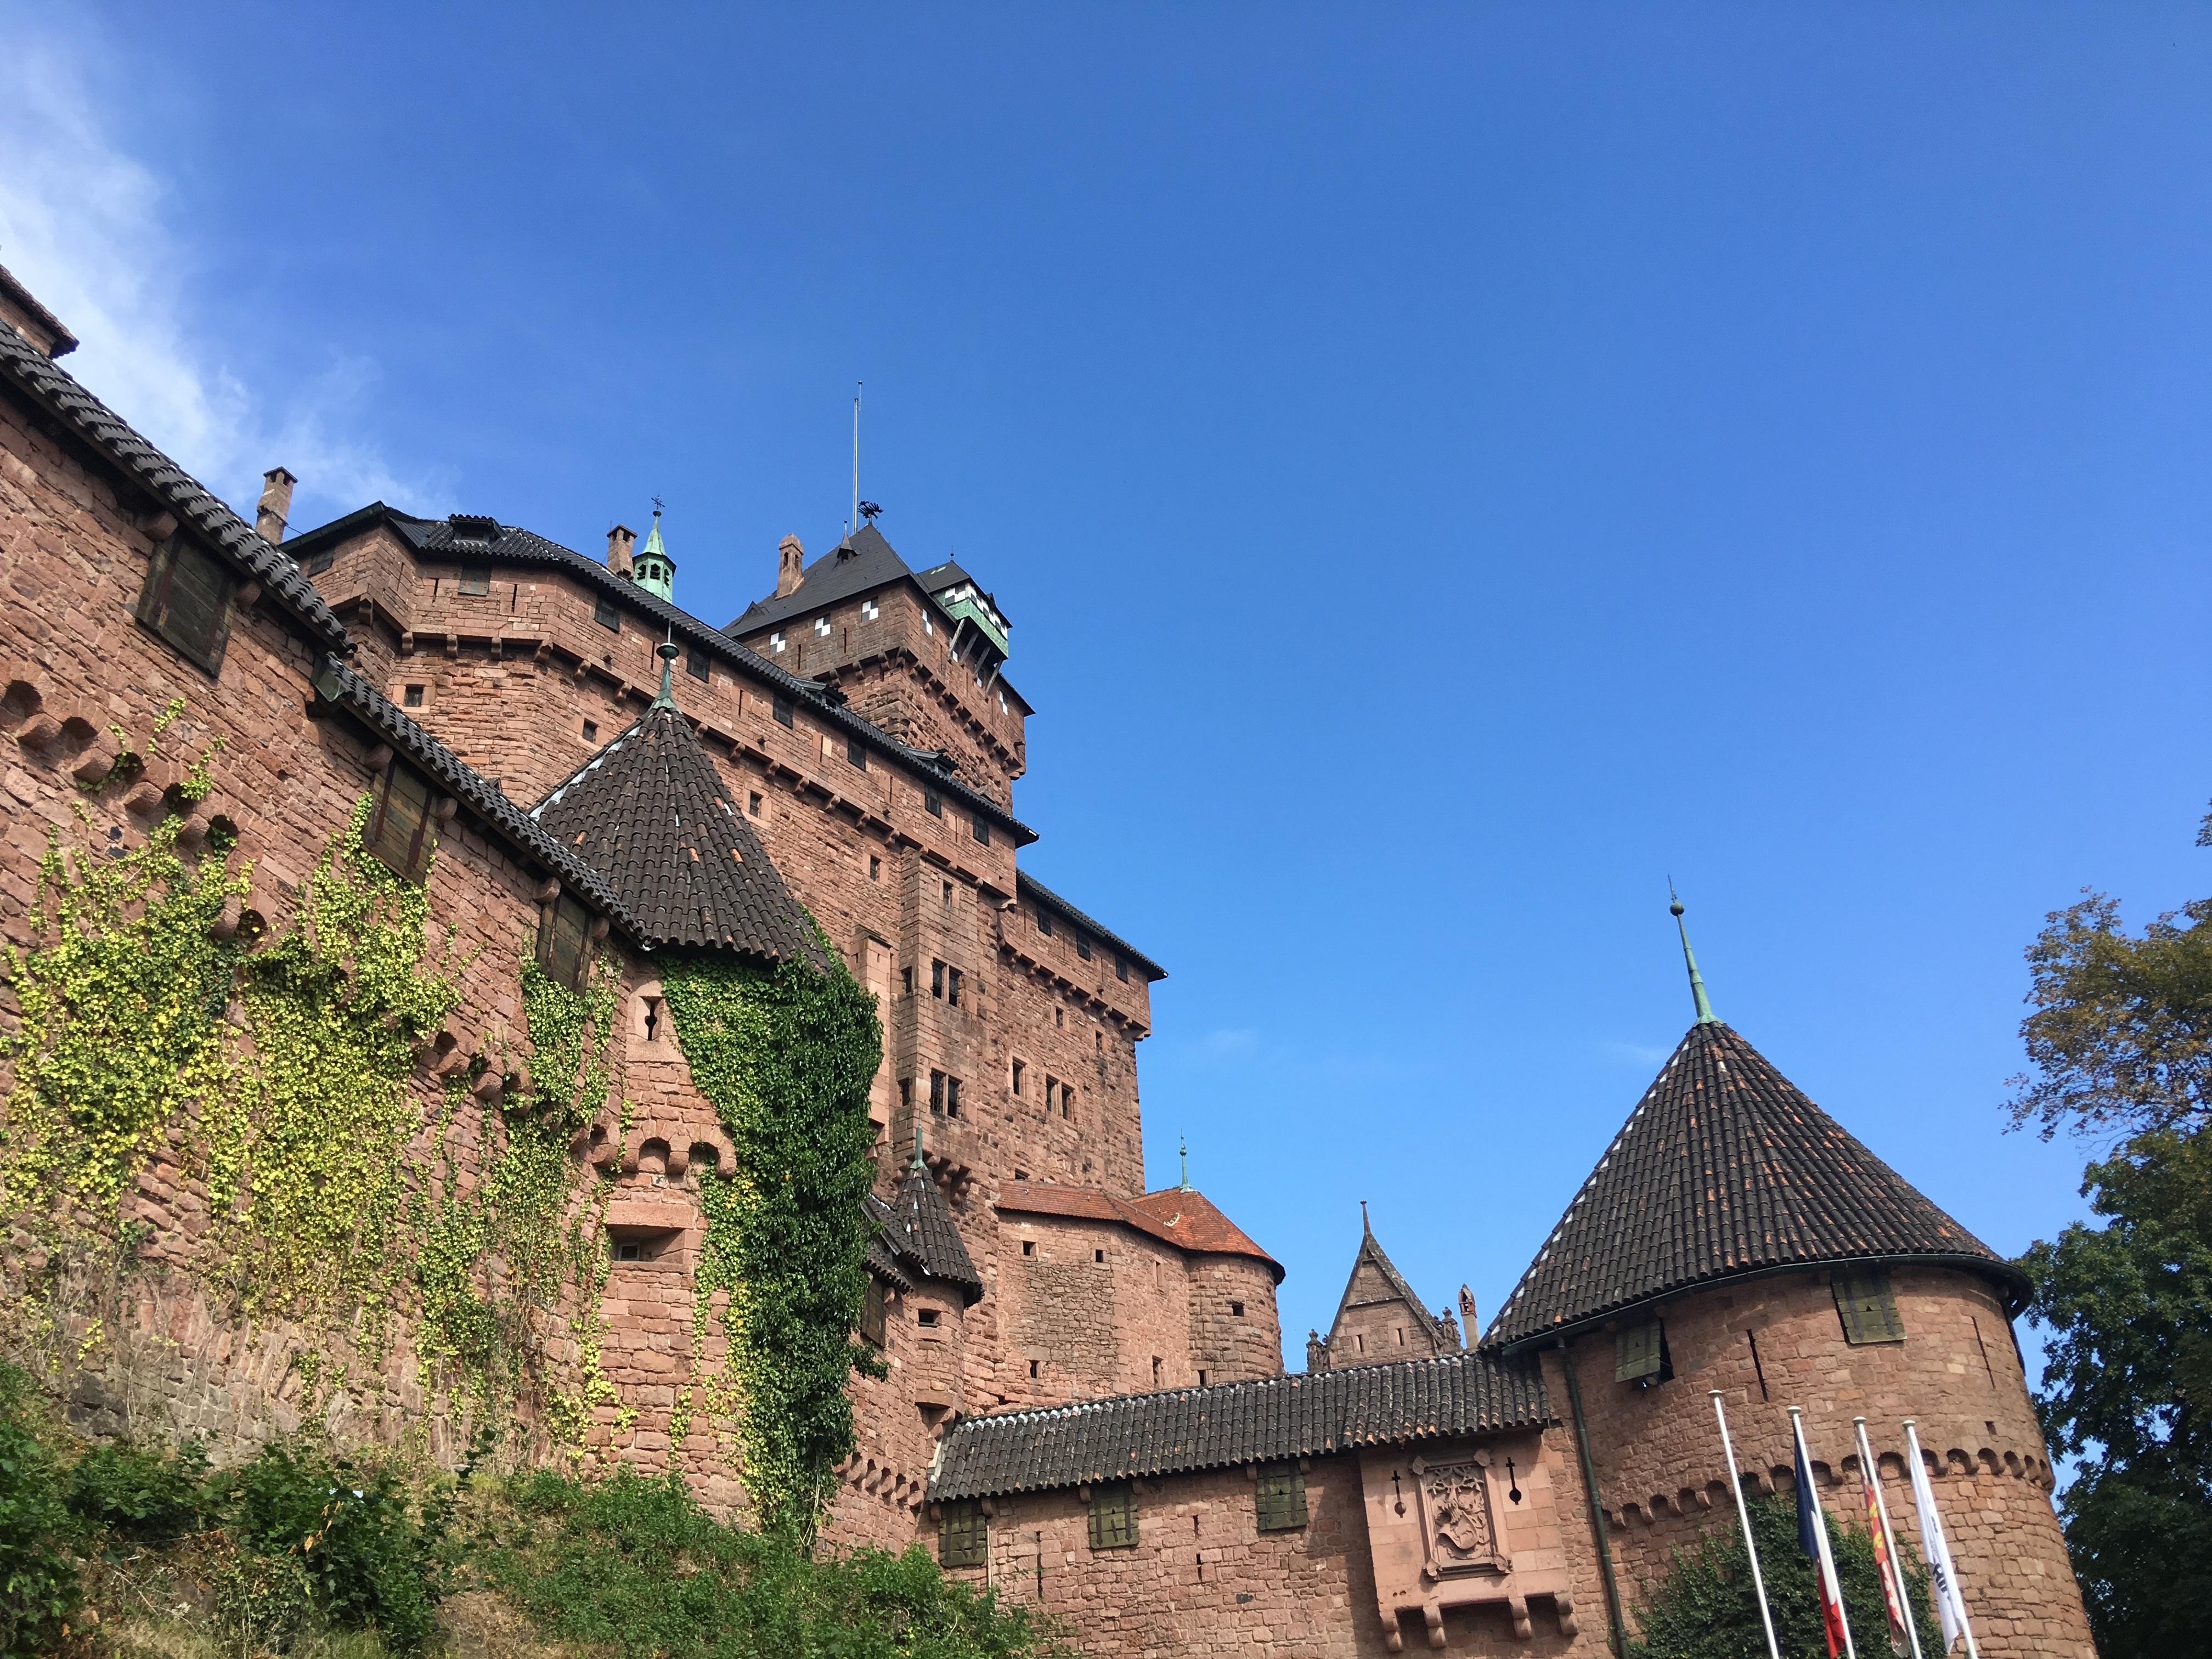
town, building, chateau, village, france, castle, church, fortification, tourism, place of worship, the, monastery, pierre, heritage, middle ages, alsace, middle age, haut koenigsbourg, high koenigsbourg